Jabberwocky

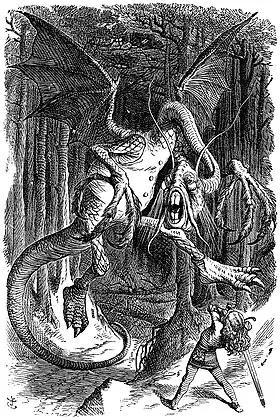
The Jabberwock, as illustrated by John Tenniel, 1871

"Jabberwocky" is a nonsense poem written by Lewis Carroll about the killing of a creature named "the Jabberwock". It was included in his 1871 novel "Through the Looking-Glass", the sequel to "Alice's Adventures in Wonderland" (1865). The book tells of Alice's adventures within the back-to-front world of the Looking-Glass world.